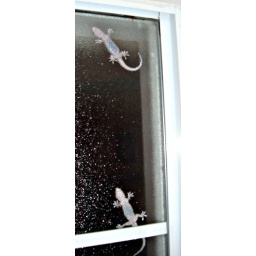
Geckos on our bathroom window hunting insects attracted by the light in the bathroom.